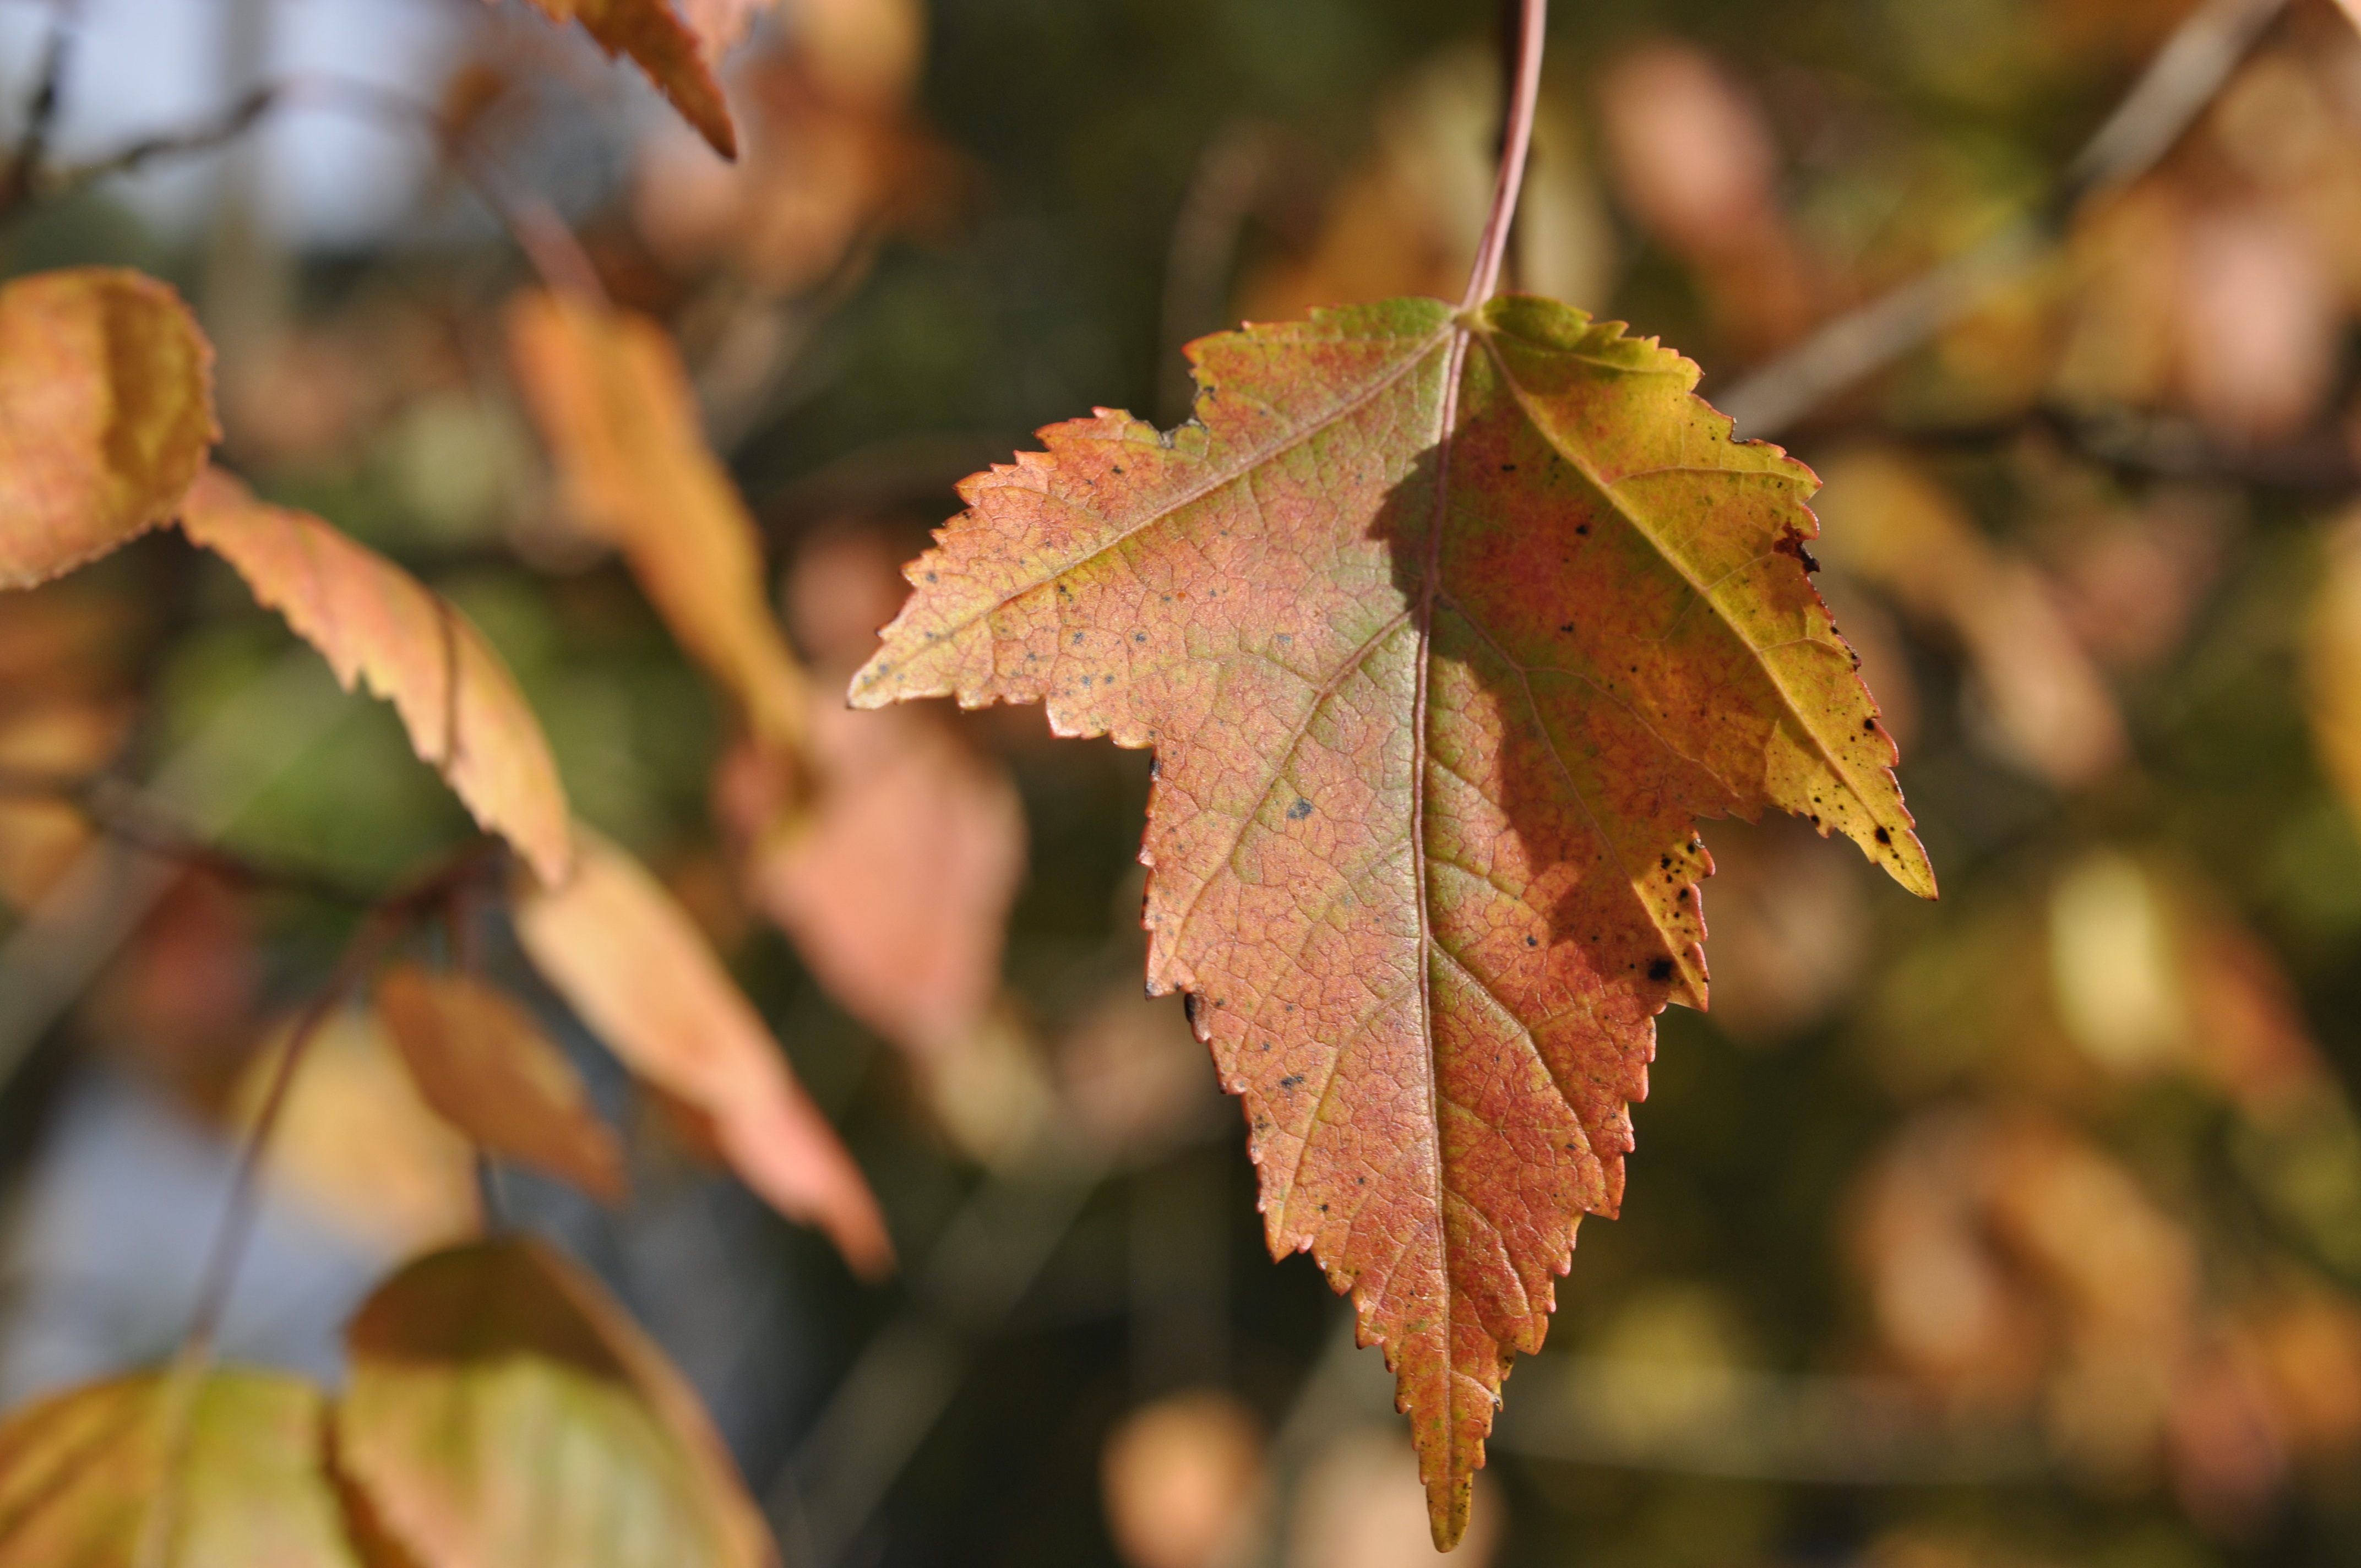
tree, nature, branch, plant, sunlight, leaf, flower, autumn, season, maple tree, maple leaf, leaves, deciduous, colored, autumn leaf, fall color, fall foliage, fall leaves, golden autumn, autumn colours, colorful leaves, flowering plant, poplar leaf, leaf outline, plant stem, woody plant, land plant